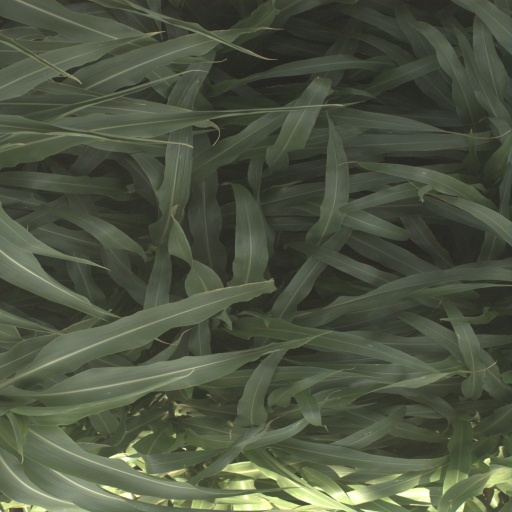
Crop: sorghum